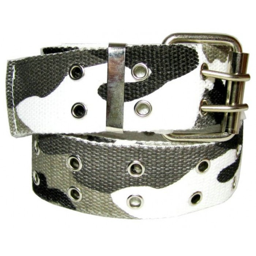
if you fell bored of wearing the common colored belts having a simple design , then here is the time to get something chic like .